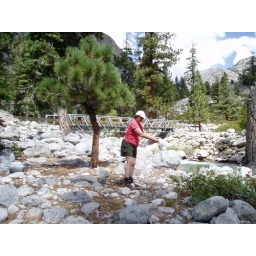
The rest was sprinkled on the ground above normal high water level - with a view of the bridge.